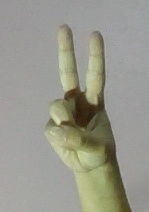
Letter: taa